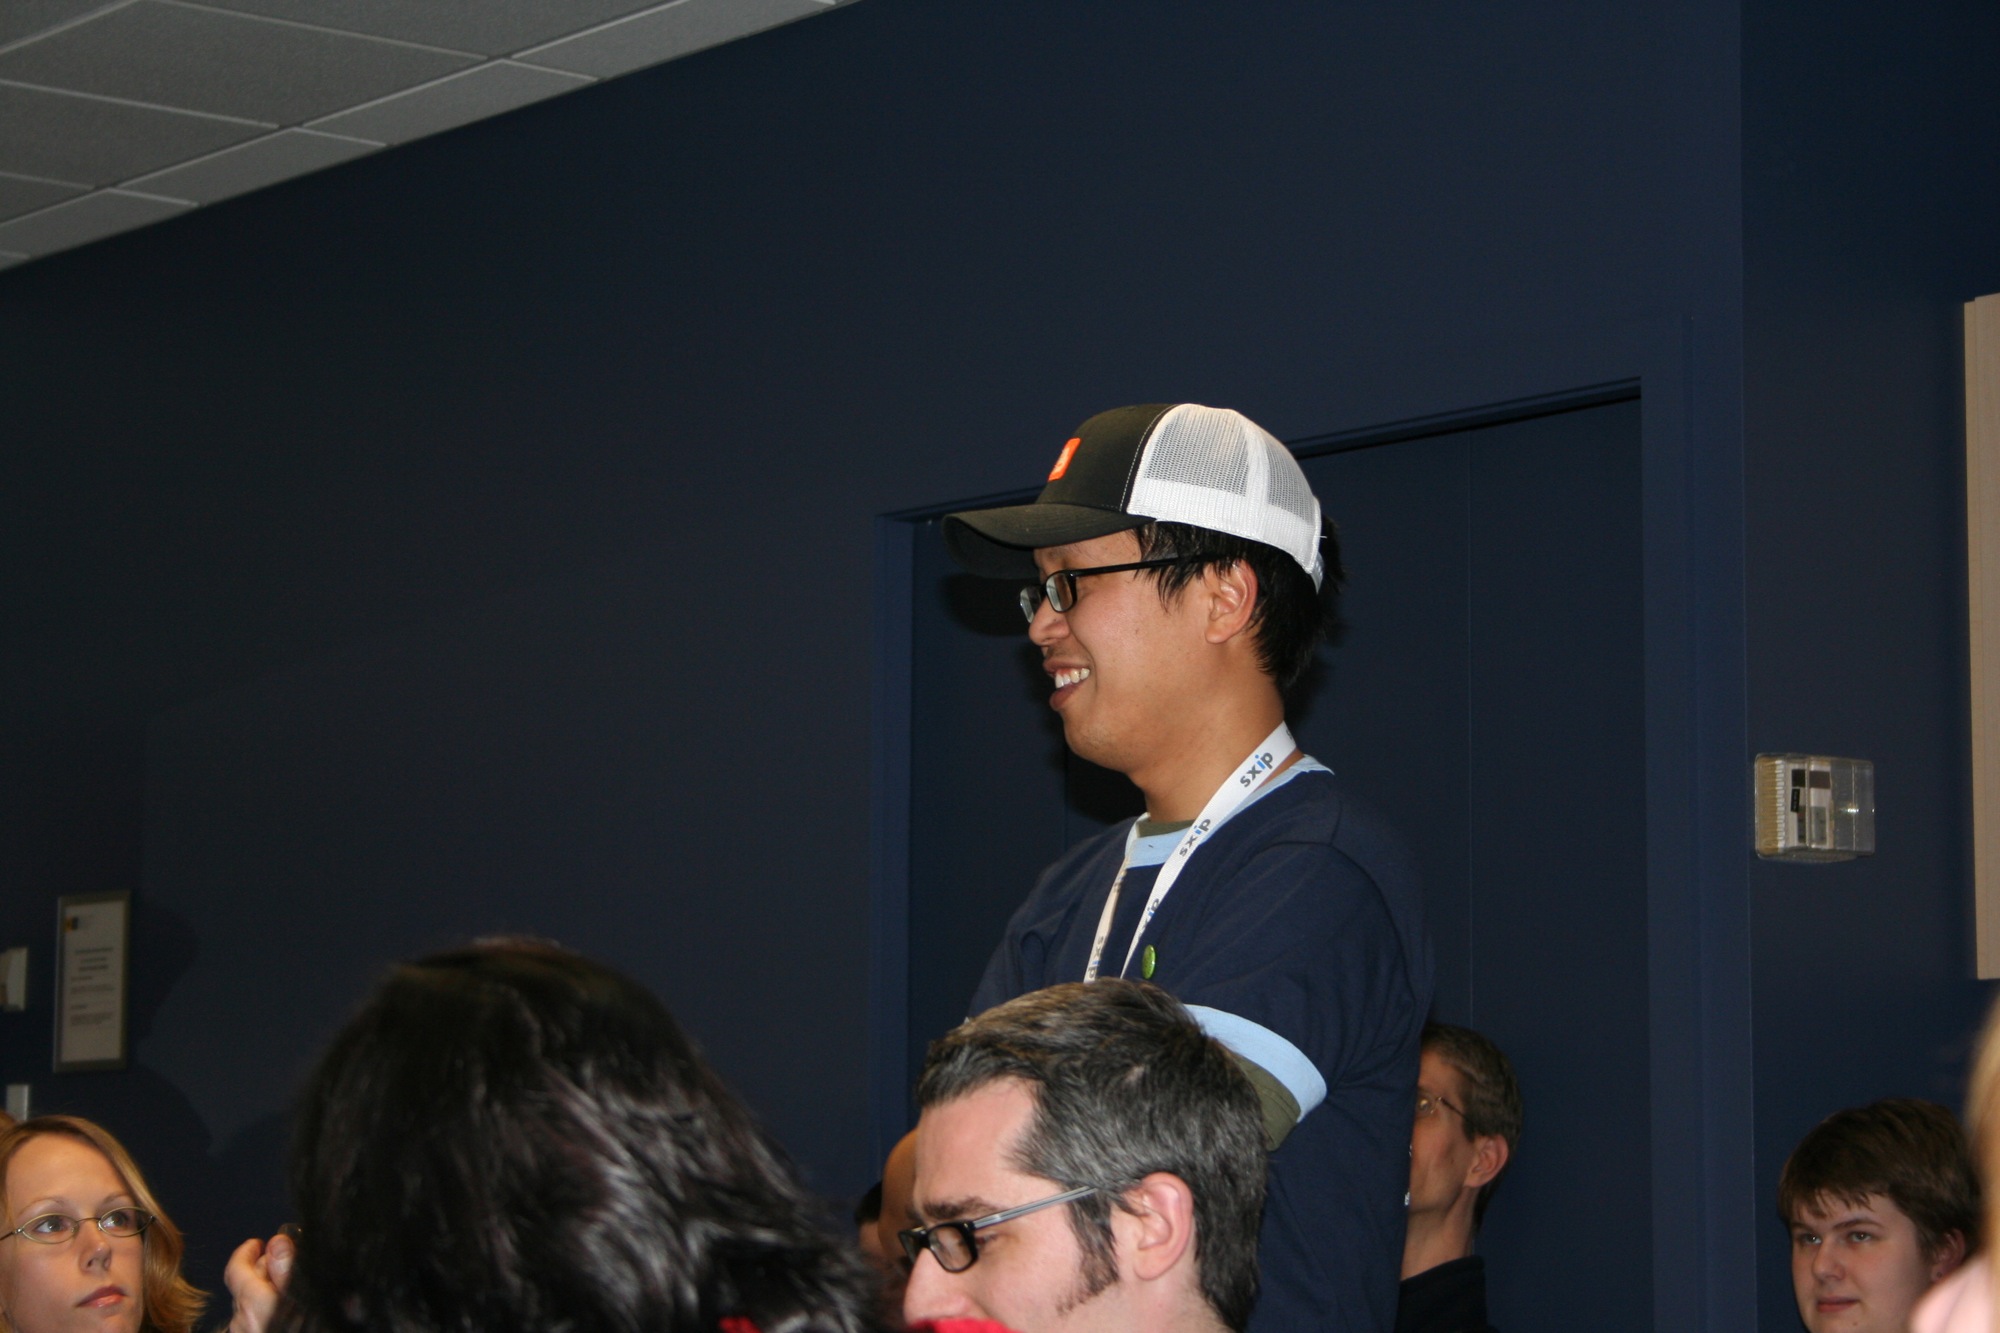
vancouver, communication, fun, canada, event, northernvoice, northernvoice2006, public relations